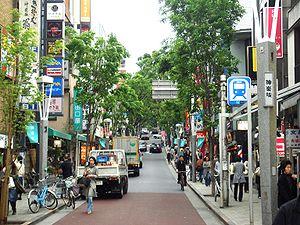
Kagurazaka est un quartier de Tokyo situé à proximité de la gare d'Iidabashi. Ce quartier possède une rue avec des commerces en son centre ainsi que de nombreux cafés et restaurants. Le quartier est desservi par les lignes de métro Tozai et Oedo.